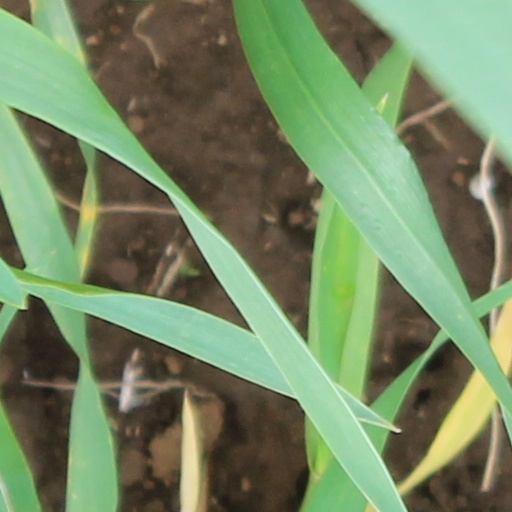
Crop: wheat